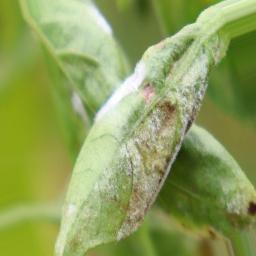
Label: powdery mildew